Gurlino (priest)

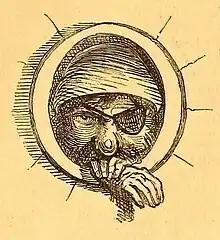
Caricature in "Punch", 26 May 1860

The case was exploited by anti-Catholic elements of the British press and the lurid coverage was indicative of wider religious and sexual anxieties in Victorian Britain, especially concern for female virginity and distrust of the confessional.